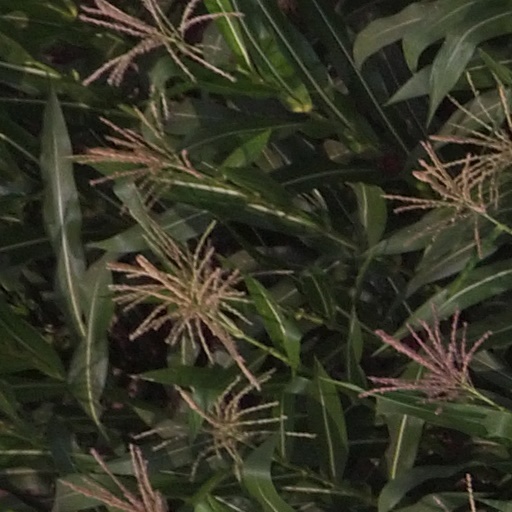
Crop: maize; corn